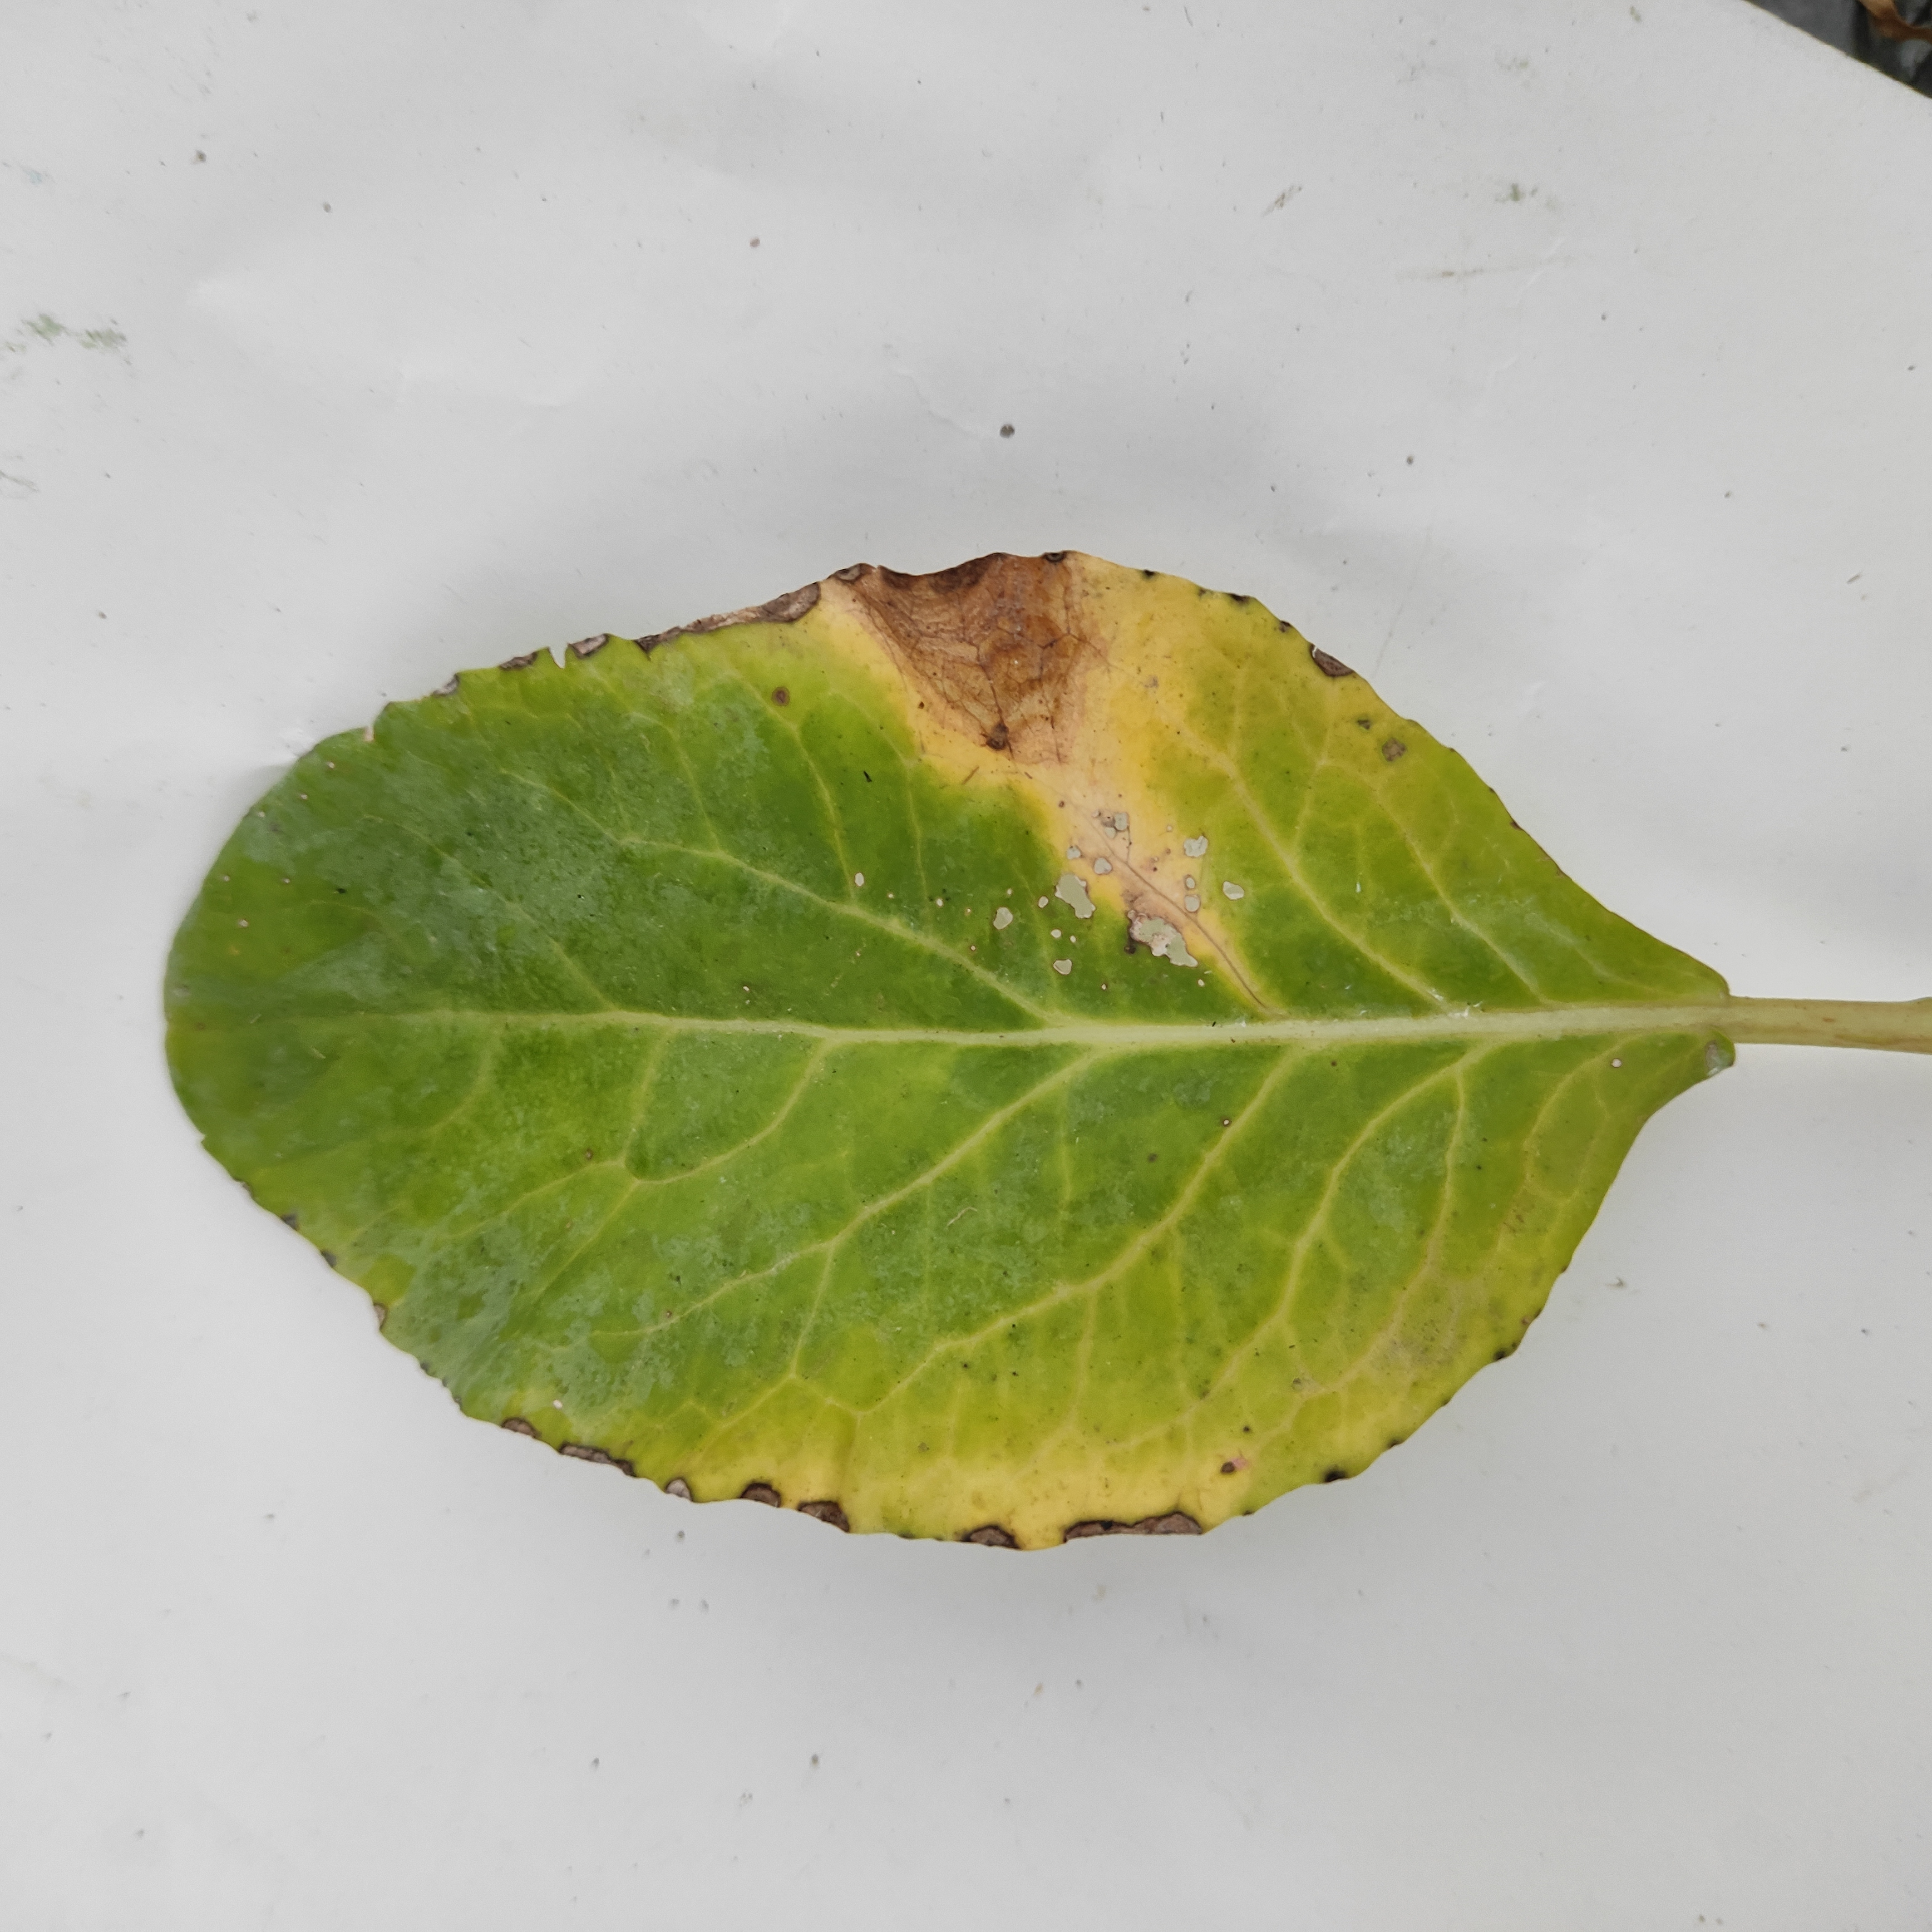
Label: Black Rot